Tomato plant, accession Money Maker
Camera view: vertical (180 deg); turntable rotation: 90 degrees
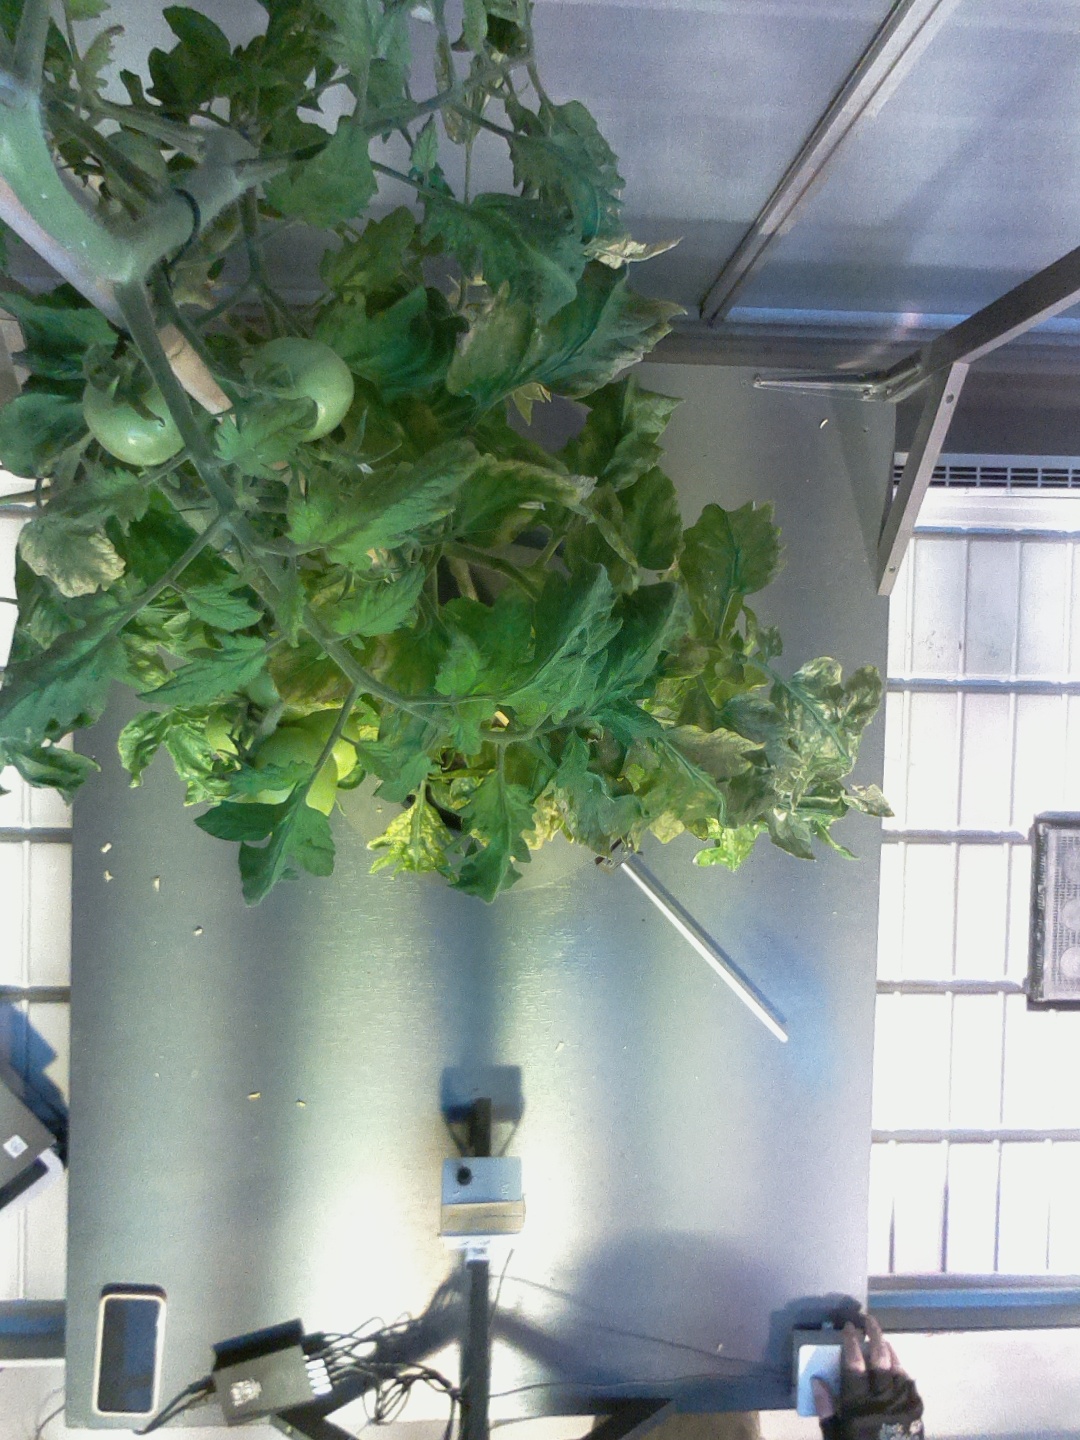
BBCH growth stage 79: 90% -100% of final fruit size